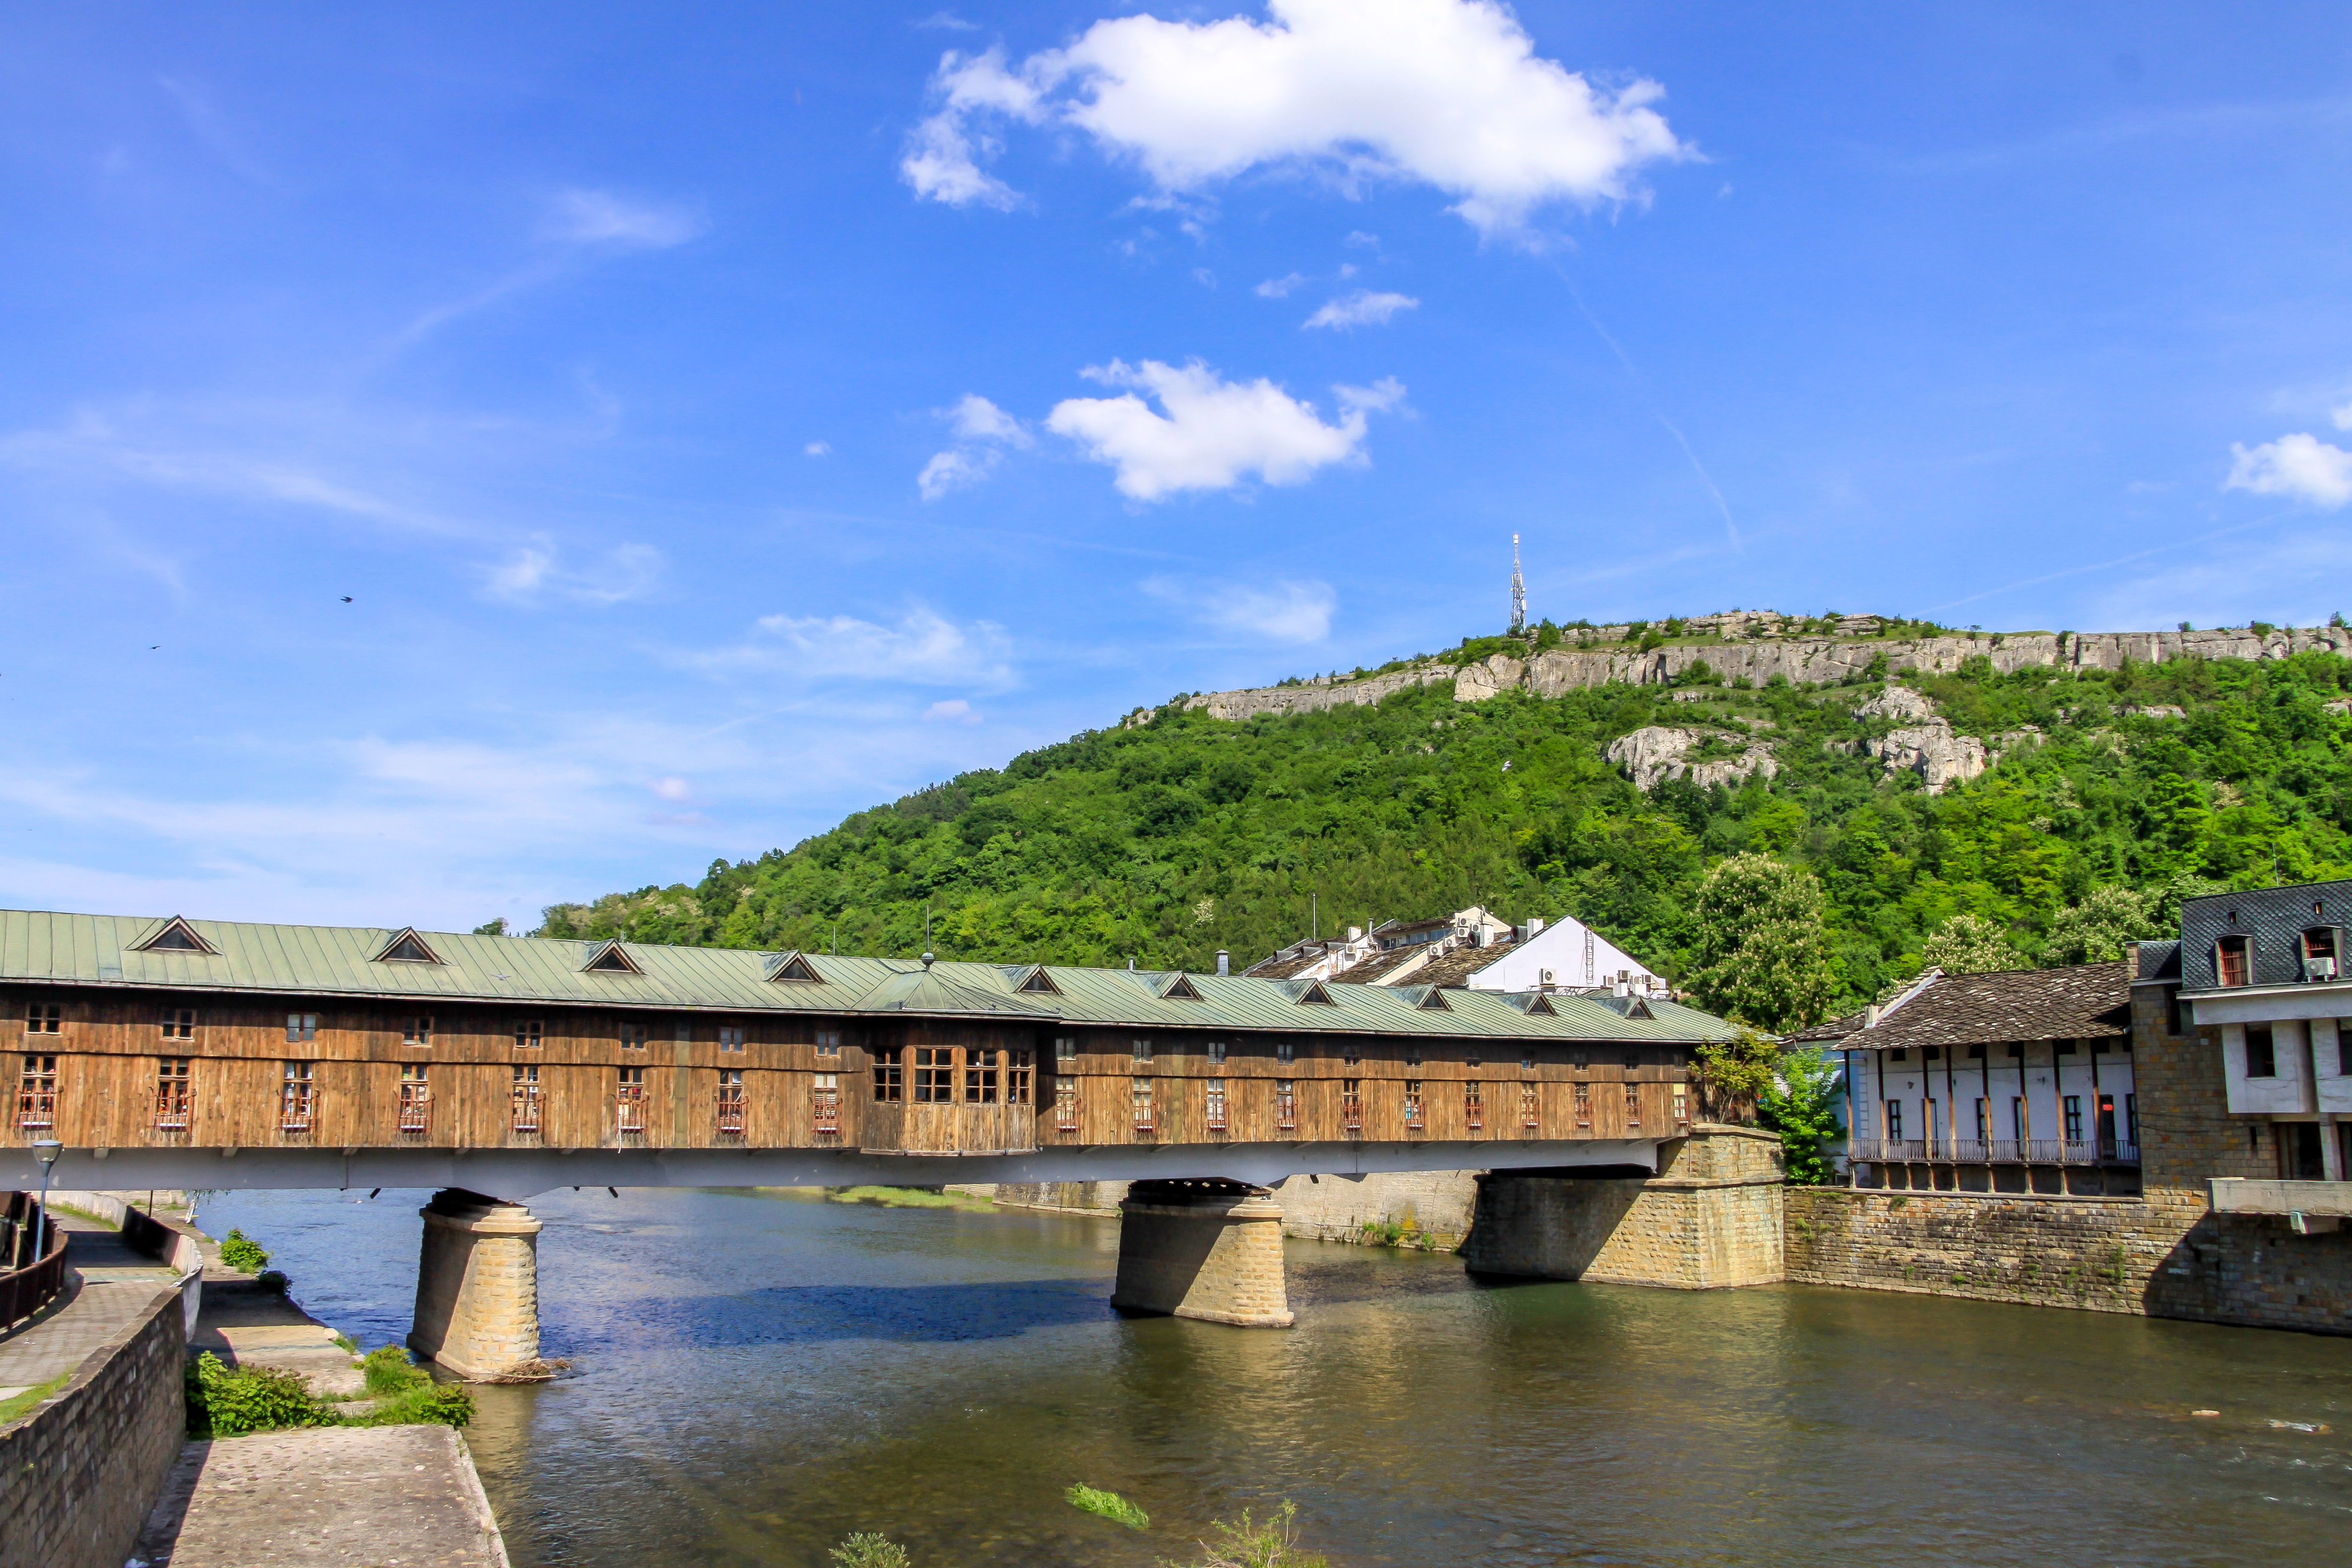
landscape, sea, nature, sky, bridge, town, river, vacation, travel, bay, reservoir, tourism, waterway, estate, visit, bulgaria, visiting